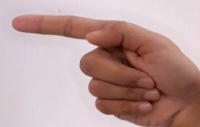
ASL sign: G